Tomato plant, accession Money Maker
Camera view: vertical (180 deg); turntable rotation: 180 degrees
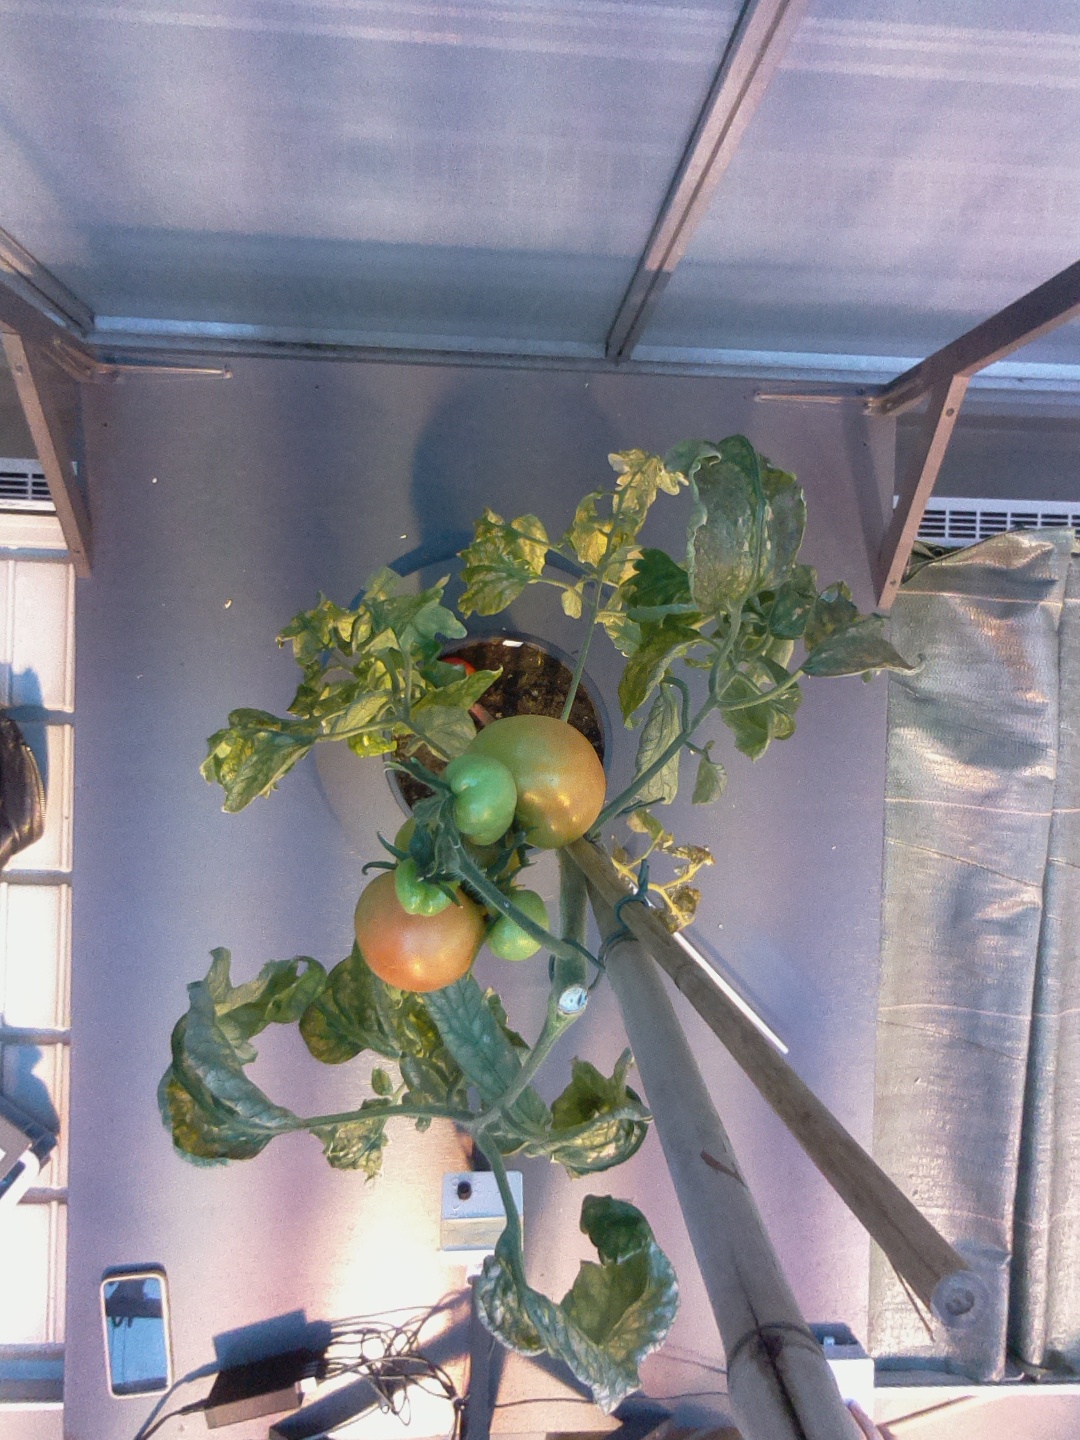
BBCH growth stage 80: fruits start showing typical ripe color (orange -> red)